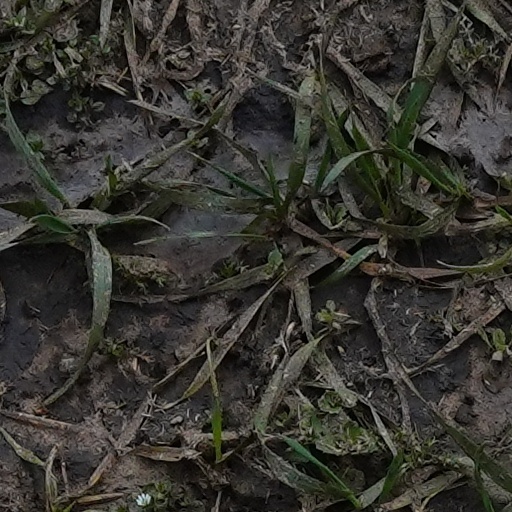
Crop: wheat